Mool Chand Jain

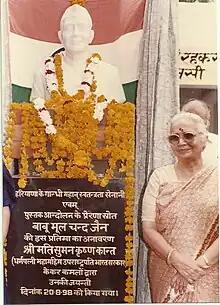
Smt. Suman Krishan Kant unveiling statue of Babuji on 20 August 1998 after his death

In November 1996, Babuji visited the U.S.A. as a member of Guru Gobind Singh Foundation (Chandigarh), to celebrate the 300th anniversary of Khalsa Panth and to celebrate 1999 as the year of ‘Human Spirit’. While in USA, he studied deeply the constitutions of USA, France and other countries in a quest to search for the solutions to Indian problems of corruption, criminalization of politics and instability of central and state governments. He reached the conclusion that India's salvation lies in adopting Presidential form of government instead of parliamentary form of Government. Prime Minister Sh. Atal Bihari Vajpayee had already started a debate on parliamentary vs. presidential form of Government through media while he was leader of the opposition for the Central Government. Babuji genuinely re-activated this discussion through his engagements with Bar councils and meetings with media representatives.